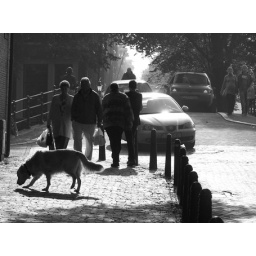
dogs and cats in amsterdam